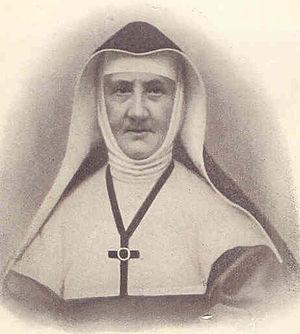
La bienheureuse Jeanne Haze, née à Liège en Belgique le 17 février 1782 et décédée dans la même ville le 7 janvier 1876 était une religieuse belge, fondatrice de la congrégation religieuse des Filles de la Croix. Elle a été béatifiée le 21 avril 1991, à Rome.
Cette liste de saints concerne les saints et les bienheureux, reconnus comme tels par l'Église catholique, ayant vécu au XIXᵉ siècle. À ce jour, l'Église a donné comme modèles évangéliques 318 saints du XIXᵉ siècle.